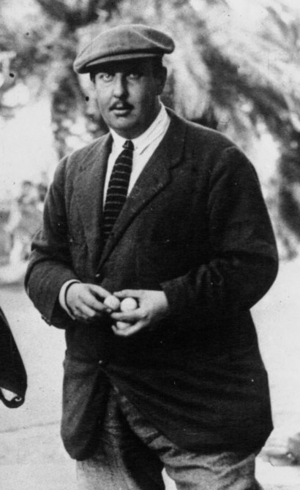
Nicolas Wladimirovitch Orloff
Orlov est orthographié en français Orloff avant 1960